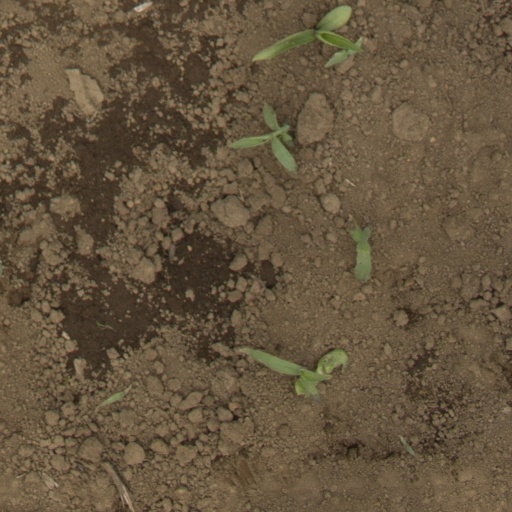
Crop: Jerusalem artichoke